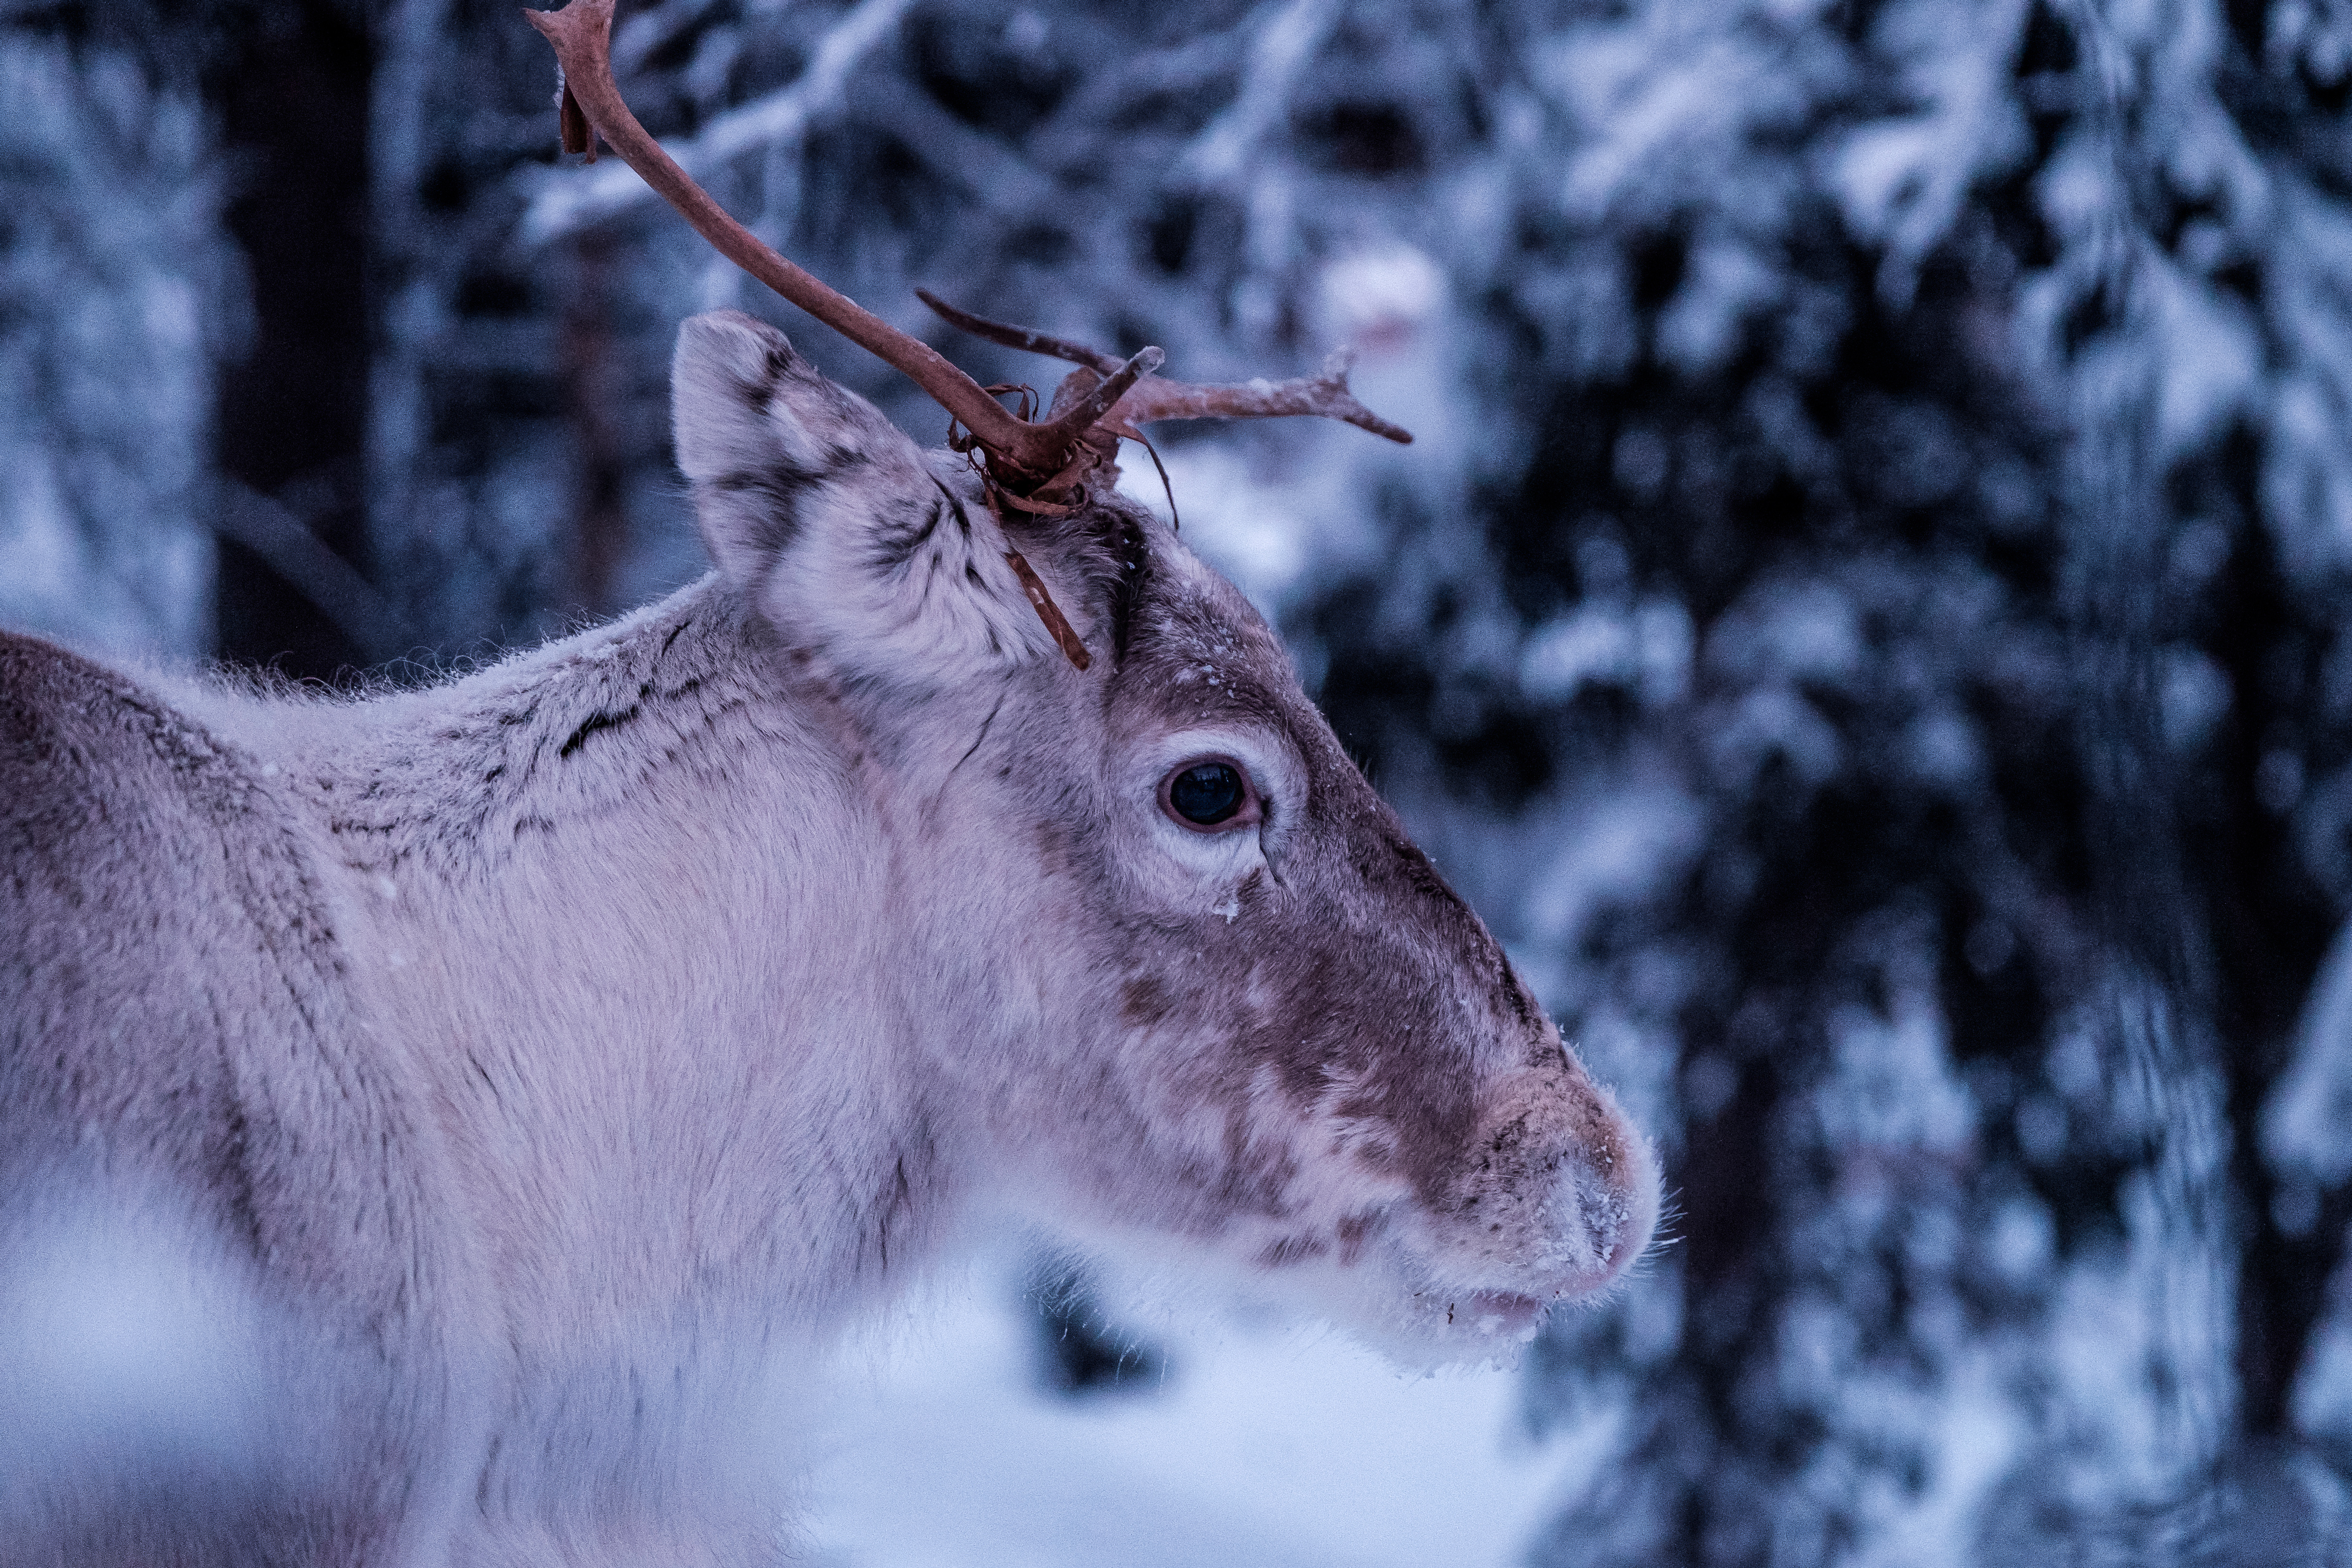
nature, forest, wilderness, snow, cold, winter, blur, frost, animal, wildlife, deer, weather, mammal, season, close up, reindeer, antlers